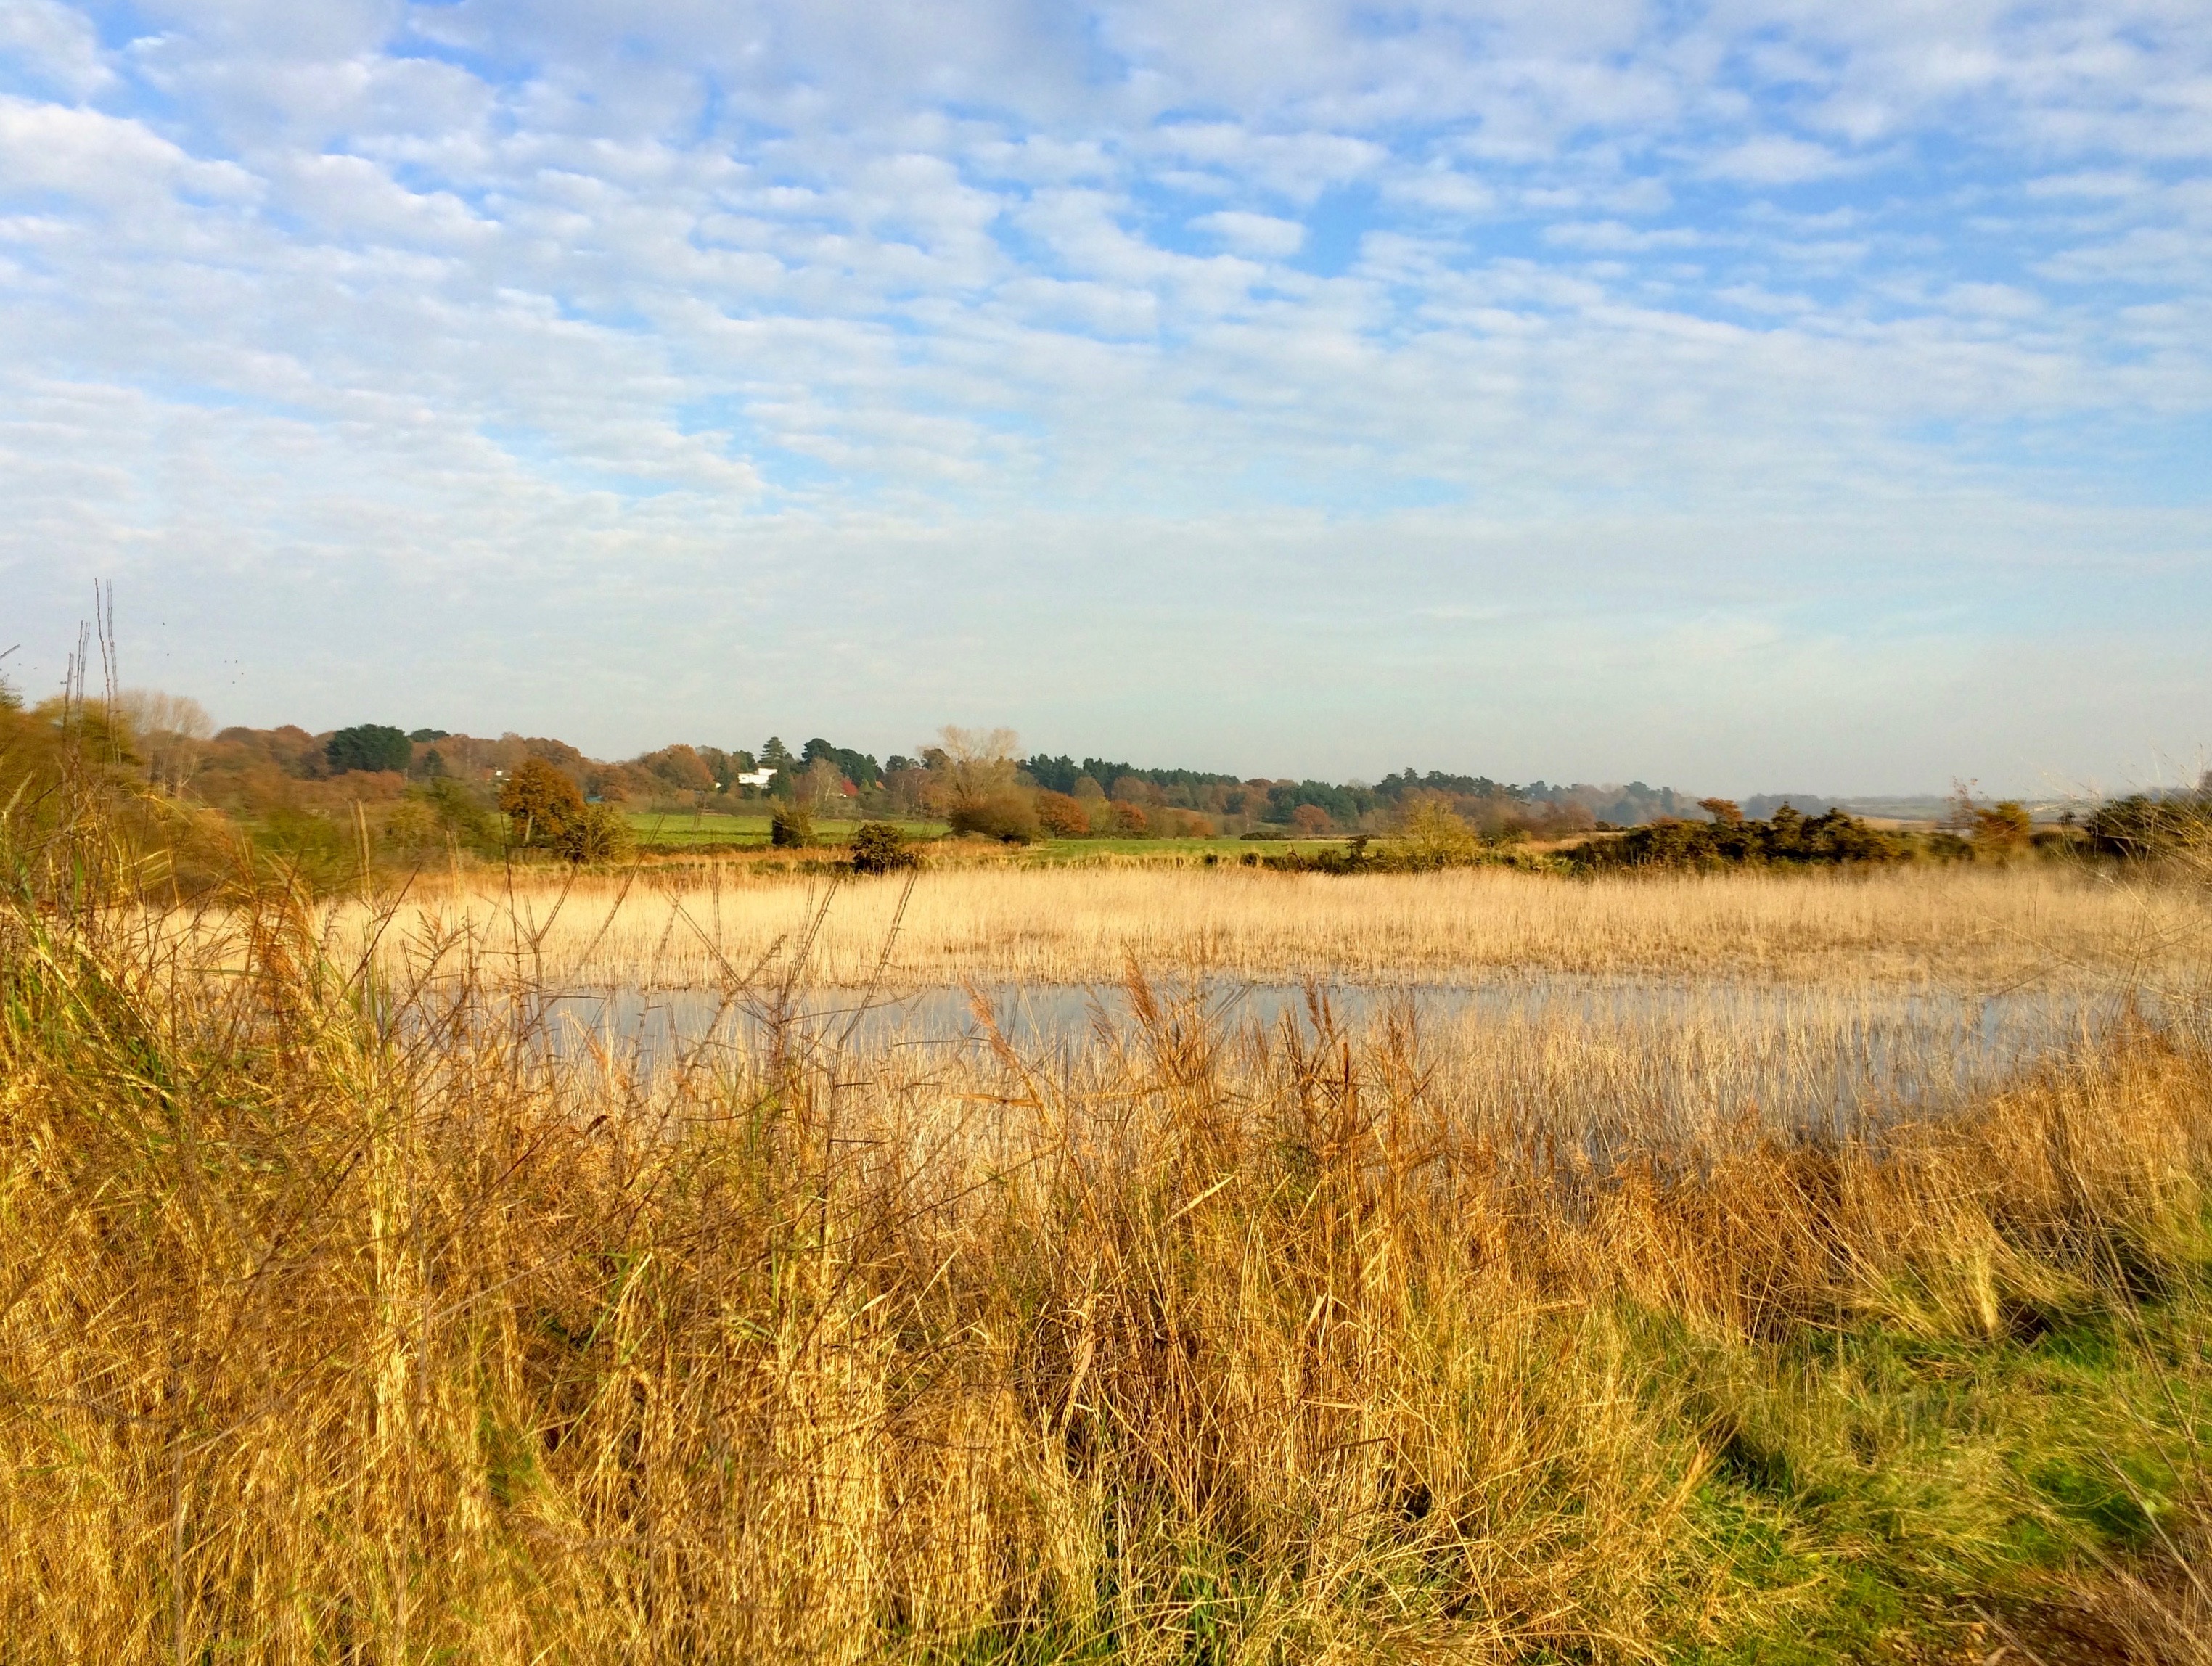
landscape, tree, nature, grass, horizon, marsh, wilderness, field, meadow, prairie, morning, hill, river, pasture, agriculture, savanna, plain, grassland, wetland, bog, habitat, ecosystem, steppe, salt marsh, rural area, orwell, fen, natural environment, geographical feature, grass family, ecoregion